Inter-State Grocer Company Building

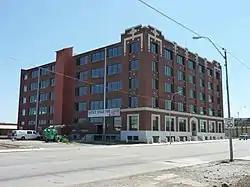

Inter-State Grocer Company Building, also known as Bagcraft Building, is a historic factory and warehouse located at Joplin, Jasper County, Missouri. It was built in 1915, and is a five-story fireproof wholesale distribution and food processing building constructed of reinforced concrete with tapestry brick cladding and terra cotta ornamentation. Also on the property is a contributing one-story brick garage (c. 1920).